Buffalo mozzarella

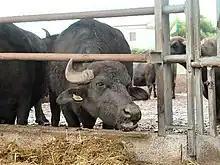
An Italian Mediterranean buffalo on a farm in Paestum

In Italy, the cheese is produced nationwide using Italian Mediterranean buffalo milk under the government's official name because Italian buffalo are found in all Italian regions. Only the specific type of PDO is produced in the area reaching from Rome, Lazio, to Paestum, near Salerno, Campania, and there are also production areas in the province of Foggia, Apulia, and in Venafro, Molise. Buffalo mozzarella is a €300m ($330m) per year industry in Italy, which produces around 33,000 tonnes of it every year, with 16 percent sold abroad (mostly in the European Union). France and Germany are the main importers, but sales to Japan and Russia are growing.